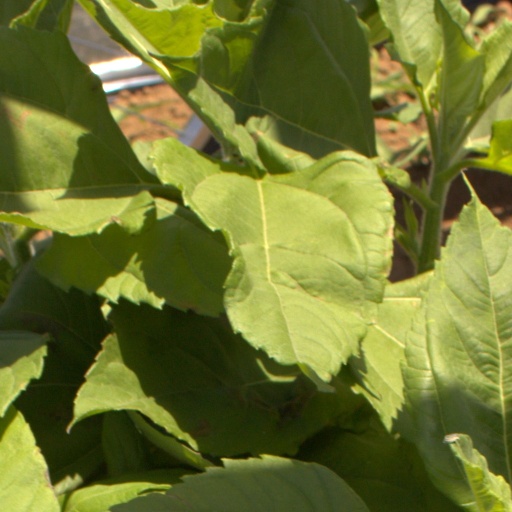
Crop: Jerusalem artichoke